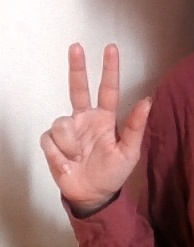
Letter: al